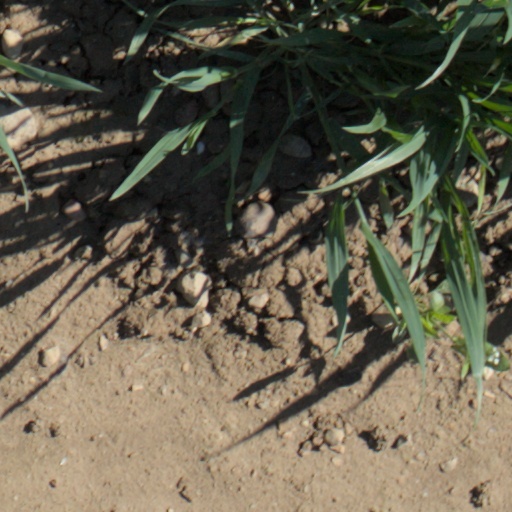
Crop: wheat